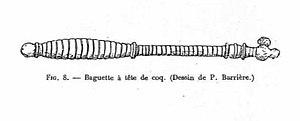
Cassinomagus (Chassenon), Charente, France. Bâton (probable quenouille) avec coq sculpté au bout, trouvé dans le puits n° 12 du champ des Coutis (lieu de trouvaille donné dans Barrière (1937), «
Le château de Rochechouart est un château situé en Nouvelle-Aquitaine, dans le Limousin historique, au-dessus du confluent de la Graine et de la Vayres, construit initialement au XIIᵉ siècle et qui comporte également des parties du XVᵉ siècle. La dynastie des vicomtes de Rochechouart en a été propriétaire depuis la création du château jusqu'à sa vente à l'État français au XIXᵉ siècle. Le château de Rochechouart abrite aujourd'hui le musée d'art contemporain de la Haute-Vienne.
Cassinomagus est le nom antique d'une agglomération dotée d'un ensemble monumental gallo-romain, établie entre le Iᵉʳ et le IVᵉ siècle sur l'actuel territoire de la commune de Chassenon, dans le département de la Charente. Ce site archéologique est célèbre pour l'état de conservation exceptionnel de ses thermes du Iᵉʳ siècle, connus sous le nom de thermes de Chassenon ou « thermes de Longeas ».